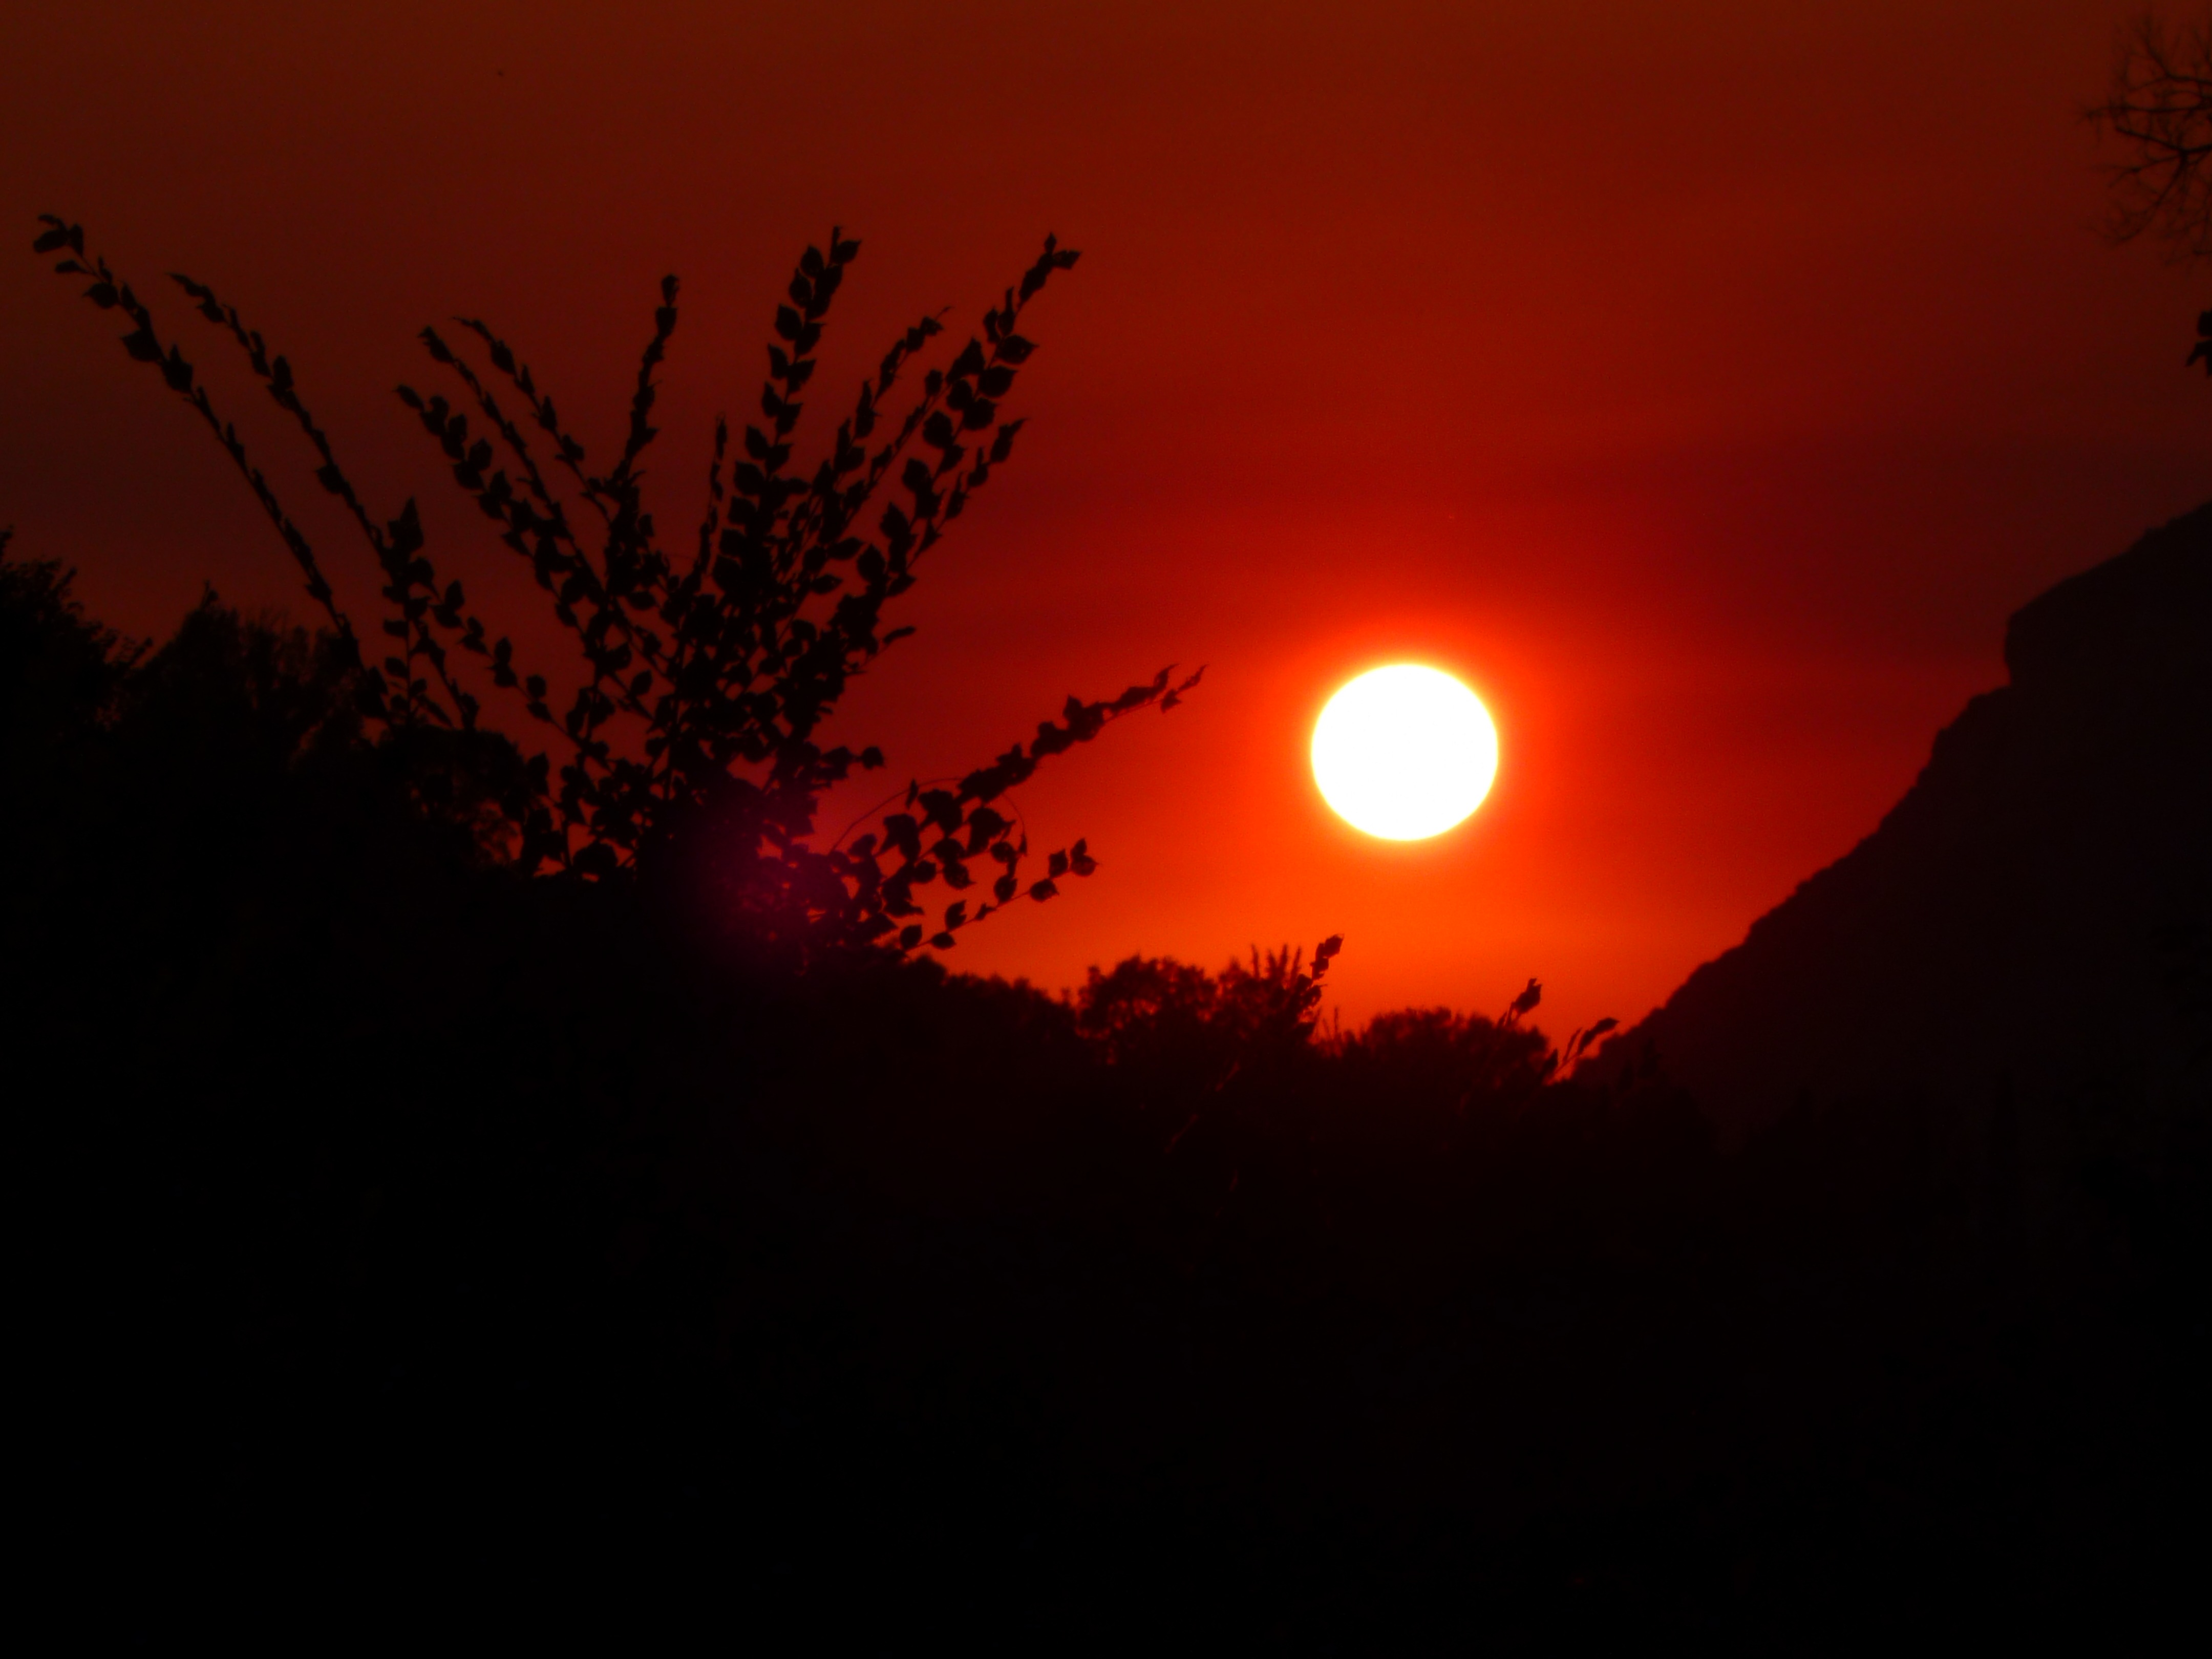
cloud, sky, sun, sunrise, sunset, night, sunlight, morning, dawn, atmosphere, dusk, evening, darkness, corfu, afterglow, astronomical object, red sky at morning, emperors throne